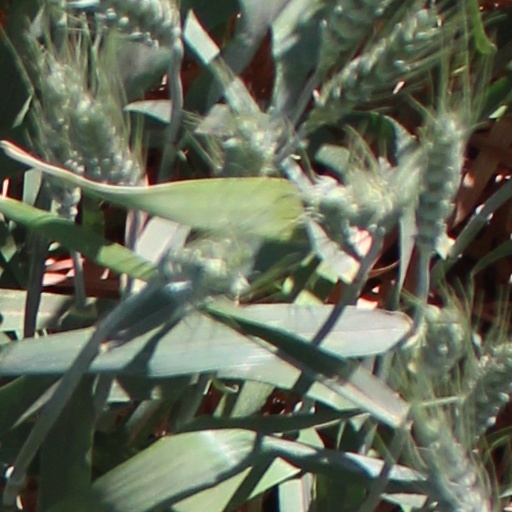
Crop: wheat